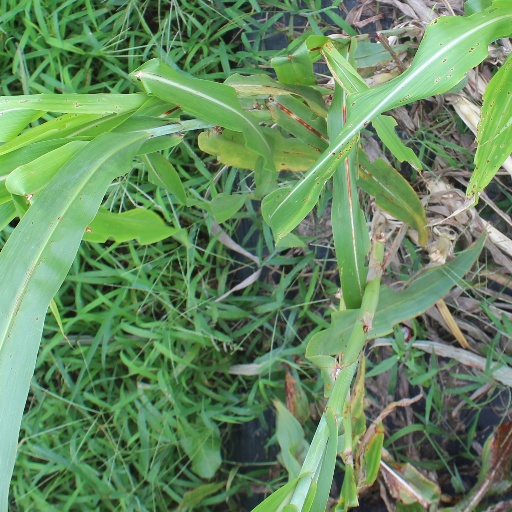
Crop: sorghum